Agriculture in the United Kingdom

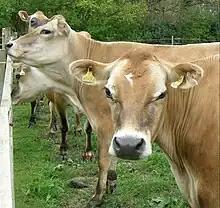
Jersey cattle

Land classification maps were issued first in the 1960s, intended as a tool for the better siting of planned new towns. They were provisional in contents but in fact were not updated. Areas of under 80 hectares were stated not to be identifiable from these maps, which were reissued in the 1980s at a different scale (1:250,000 or one quarter inch to the mile). The British Society of Soil Science has published a guide to the history and mapping of UK land classifications.